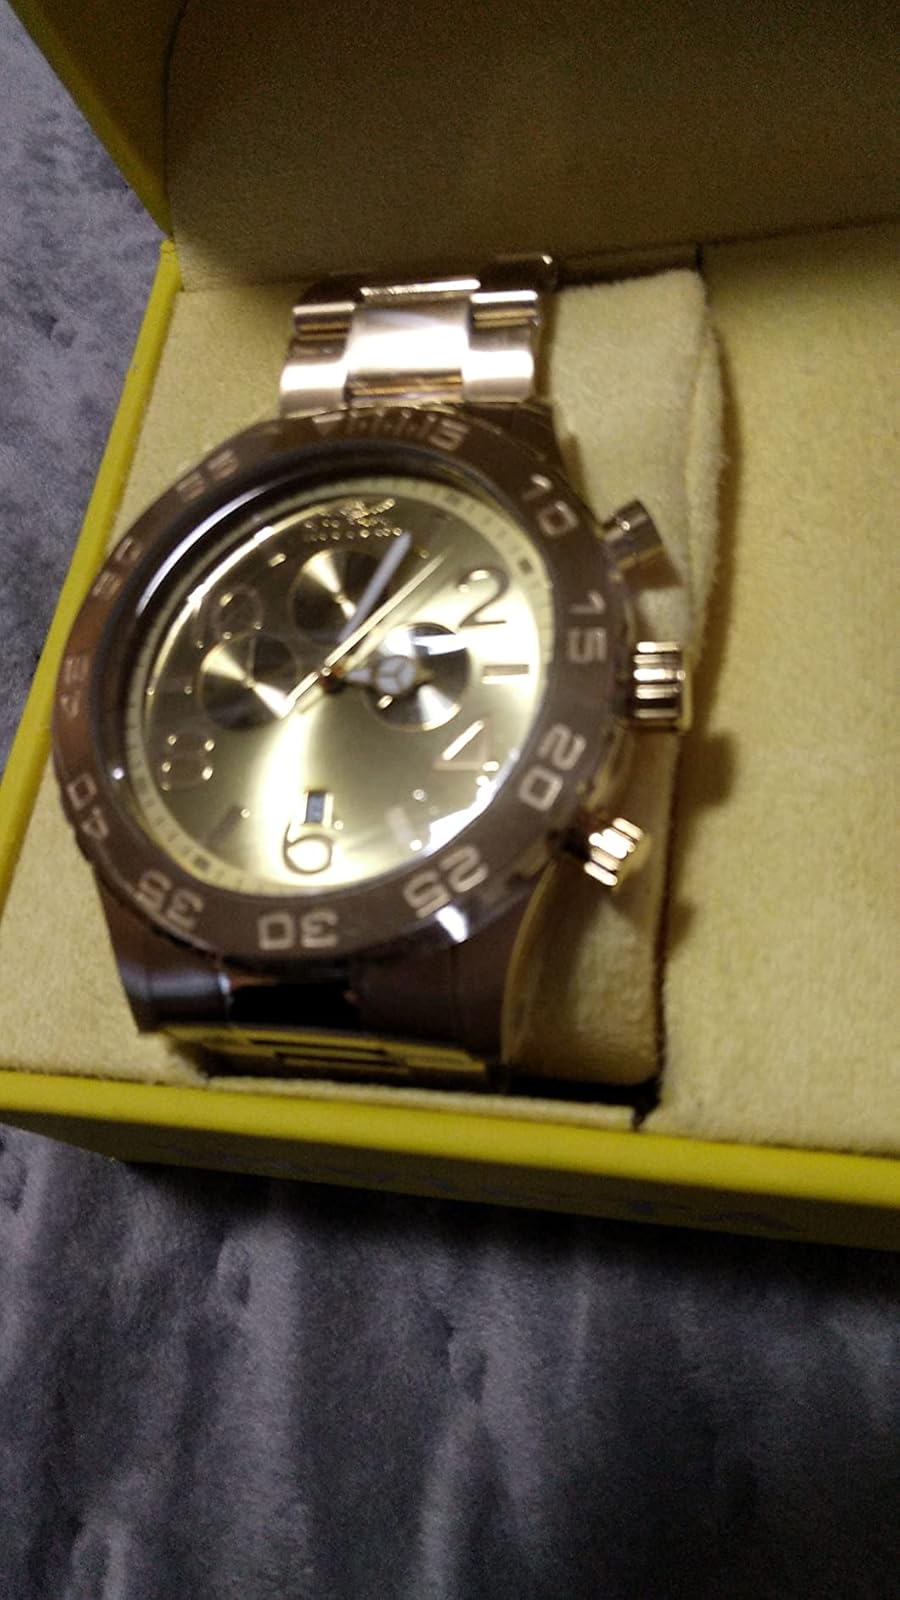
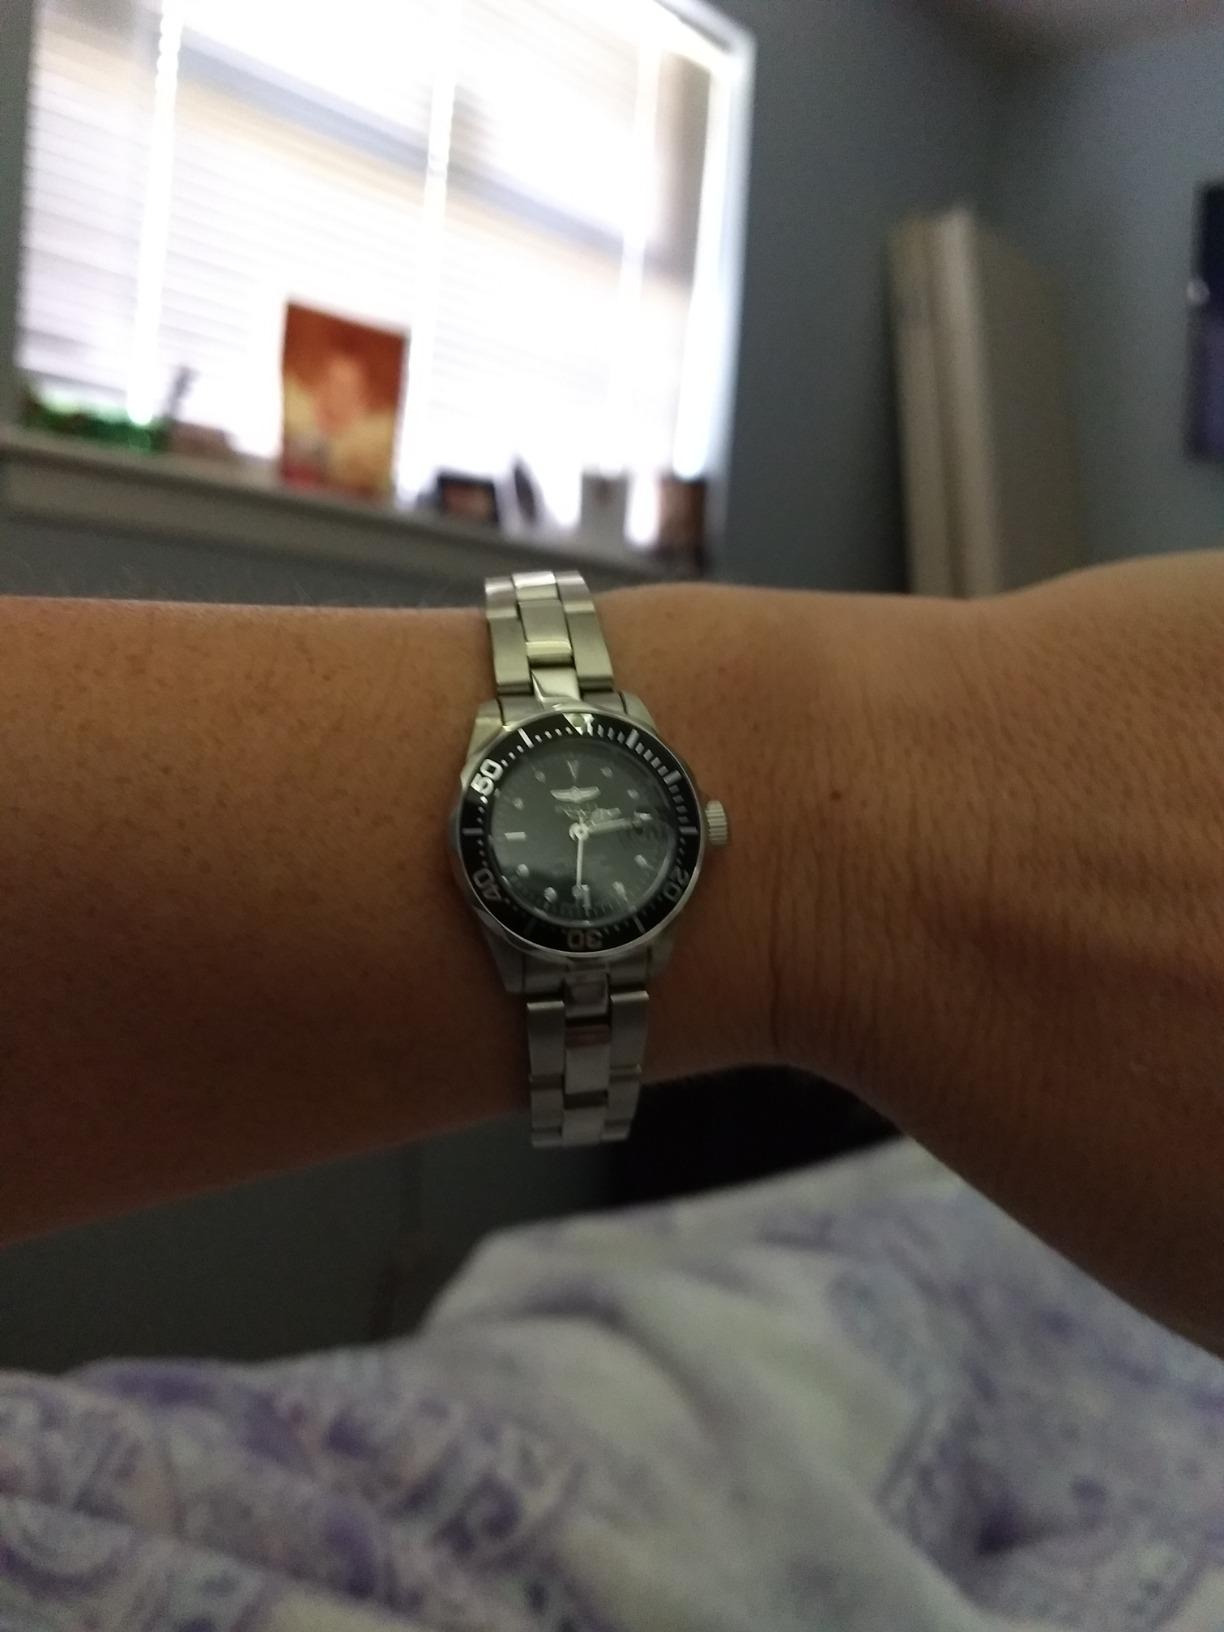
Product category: accessories_watch
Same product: no